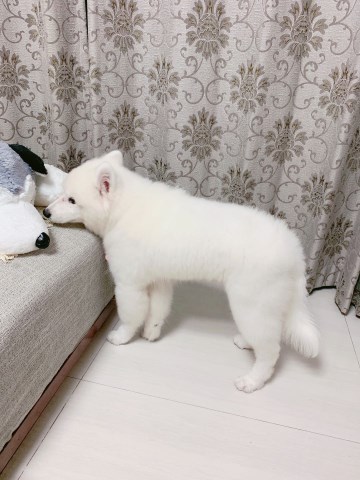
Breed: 2192-n000088-Samoyed